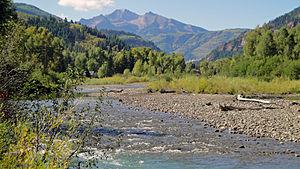
La Crystal River est un affluent de la Roaring Fork River dans le Colorado, aux États-Unis.